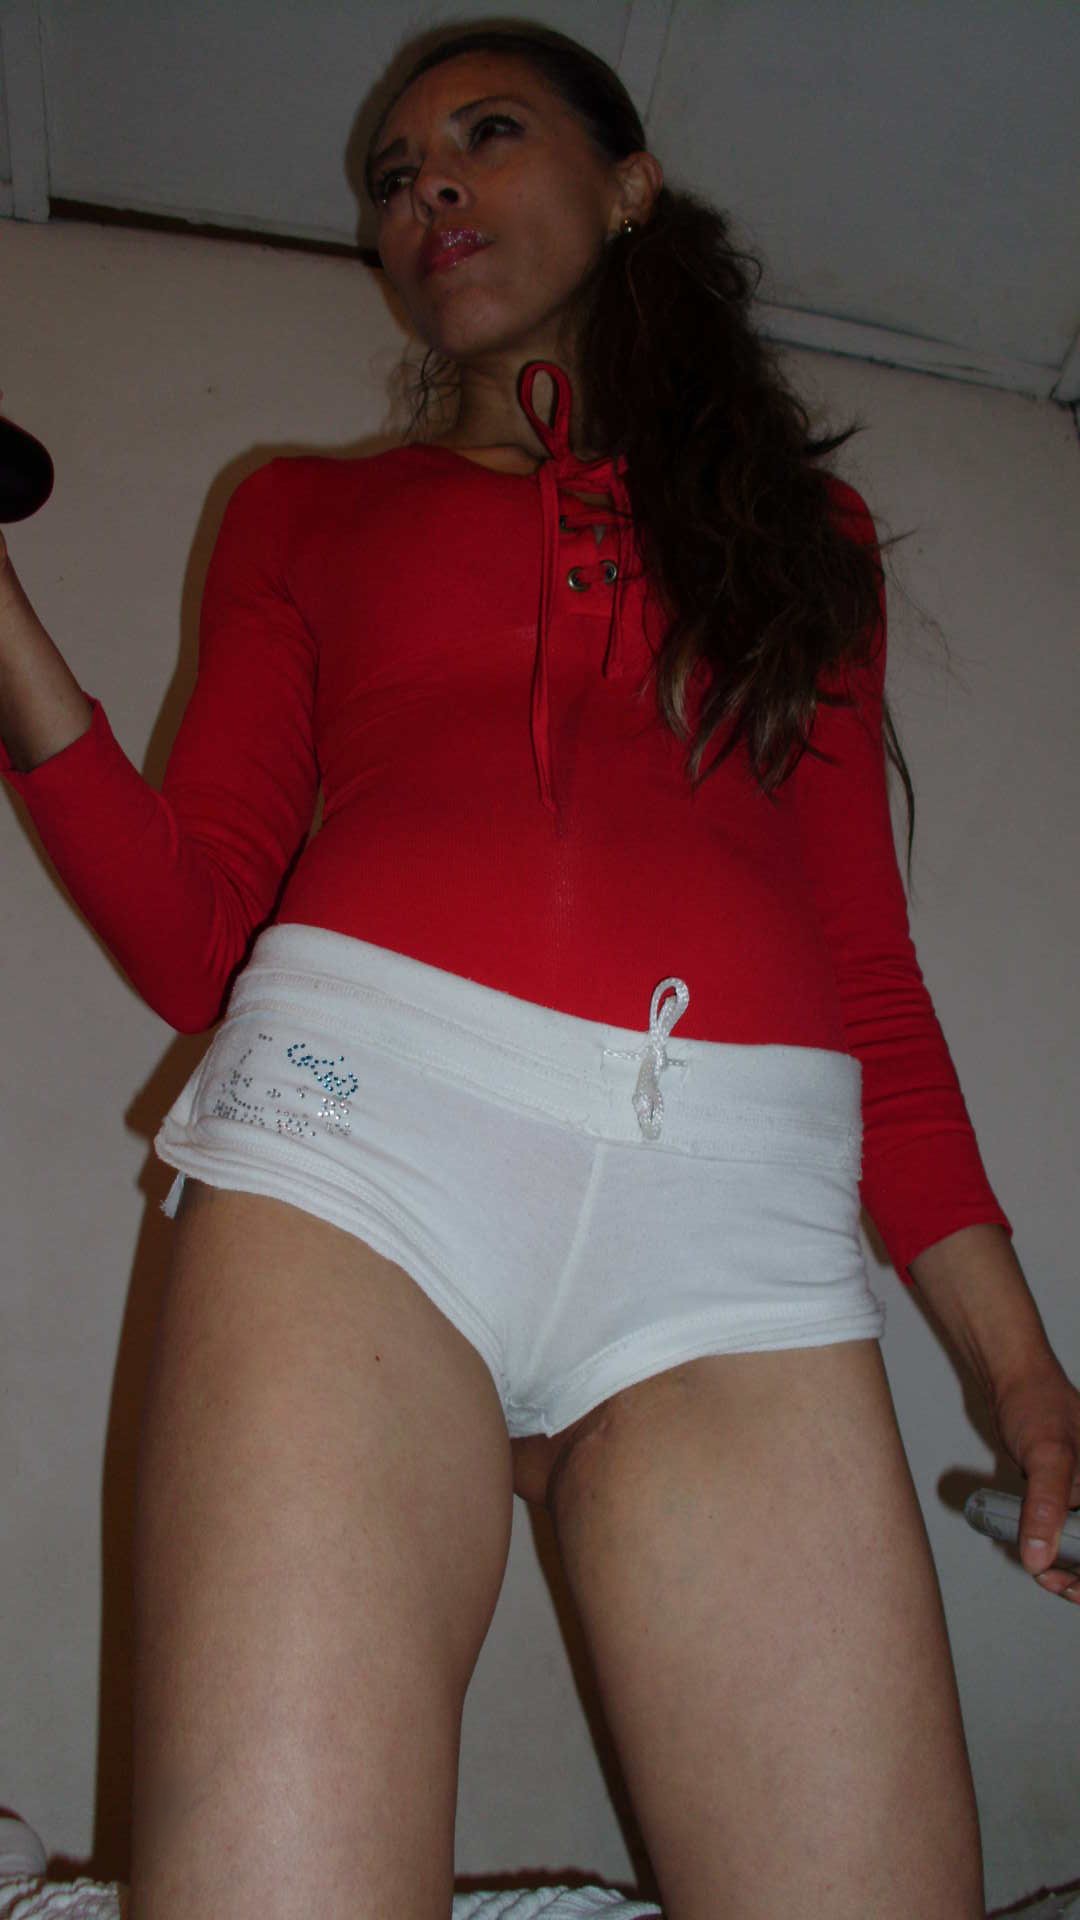
sand, girl, sunshine, woman, hair, summer, leg, model, clothing, muscle, bikini, swimwear, human, body, beauty, sexy, blond, image, young, canary, islands, exposure, abdomen, photo, shoot, thong, positions, sun, tanning, undergarment, free, thigh, finger, waist, knee, torso, stomach, long hair, active shorts, hip, active undergarment, briefs, calf